Smári McCarthy

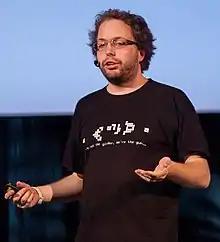
Smári McCarthy in 2012

Smári McCarthy (born 7 February 1984) is an Icelandic-Irish politician, innovator and information activist known for his work relating to direct democracy, transparency and privacy.